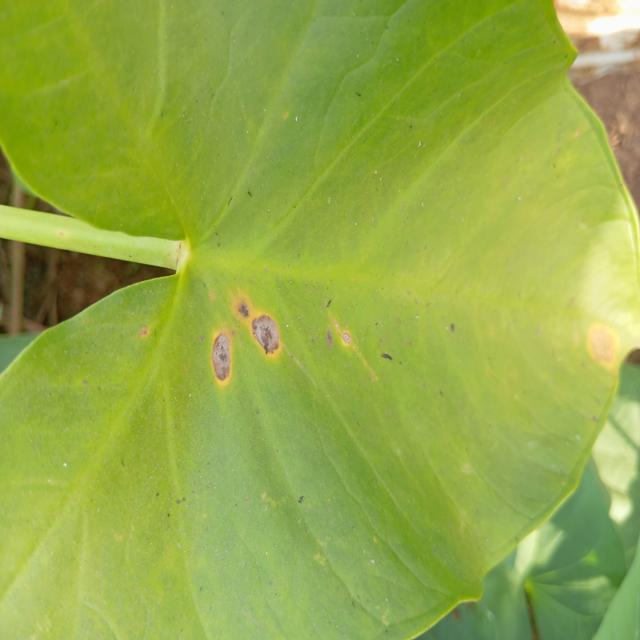
Label: Early_Blight